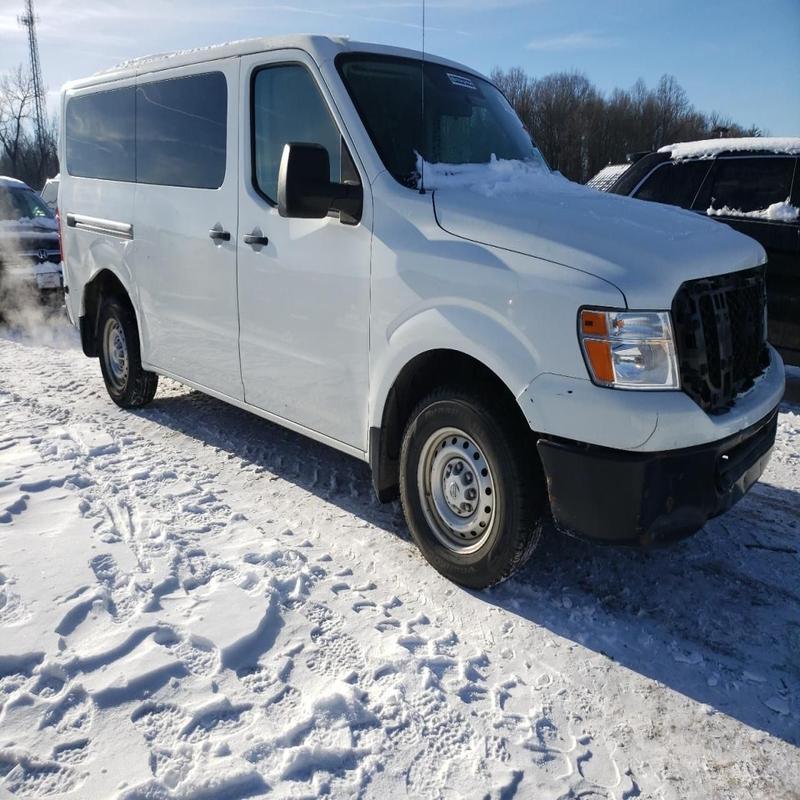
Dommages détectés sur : plaque d'immatriculation avant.
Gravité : mineur